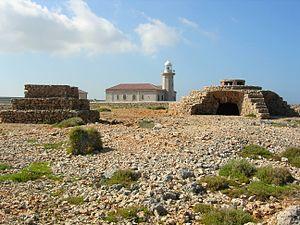
Le Phare de Punta Nati est un phare situé sur Punta Nati au nord du port de Ciutadella de Menorca, à l'extrémité nord-ouest de l'île de Minorque, dans l'archipel des Îles Baléares.